Budapest Museum Quarter

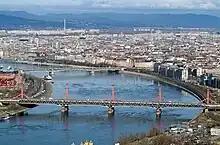
Aerial picture of Budapest

National museums in Hungary are those institutions that are state–owned and centrally financed. Many of them were created in the late 19th century under the Austro-Hungarian Monarchy as specialized complementary institutions to the original Hungarian National Museum. Although they received state sponsorship, the museums within this system — including the Museum of Natural History, Museum of Ethnography, Museum of Applied Arts, Museum of Fine Arts, the National Gallery and pre–World War II, the National Library and Archives — operated autonomously with their own board and endowment. However, with the introduction of Communism into Hungary in 1949, they lost their autonomy and were governed by the state under the auspices of the Ministry of Education and Culture.